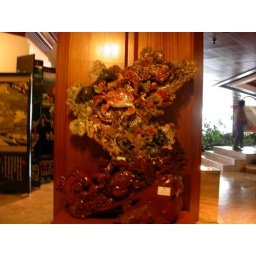
guangzhou jade in white swan